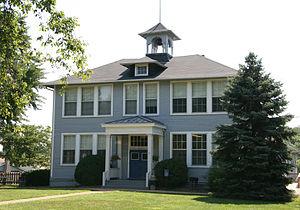
Ecole Lucketts, Lucketts, Virginie, États-Unis